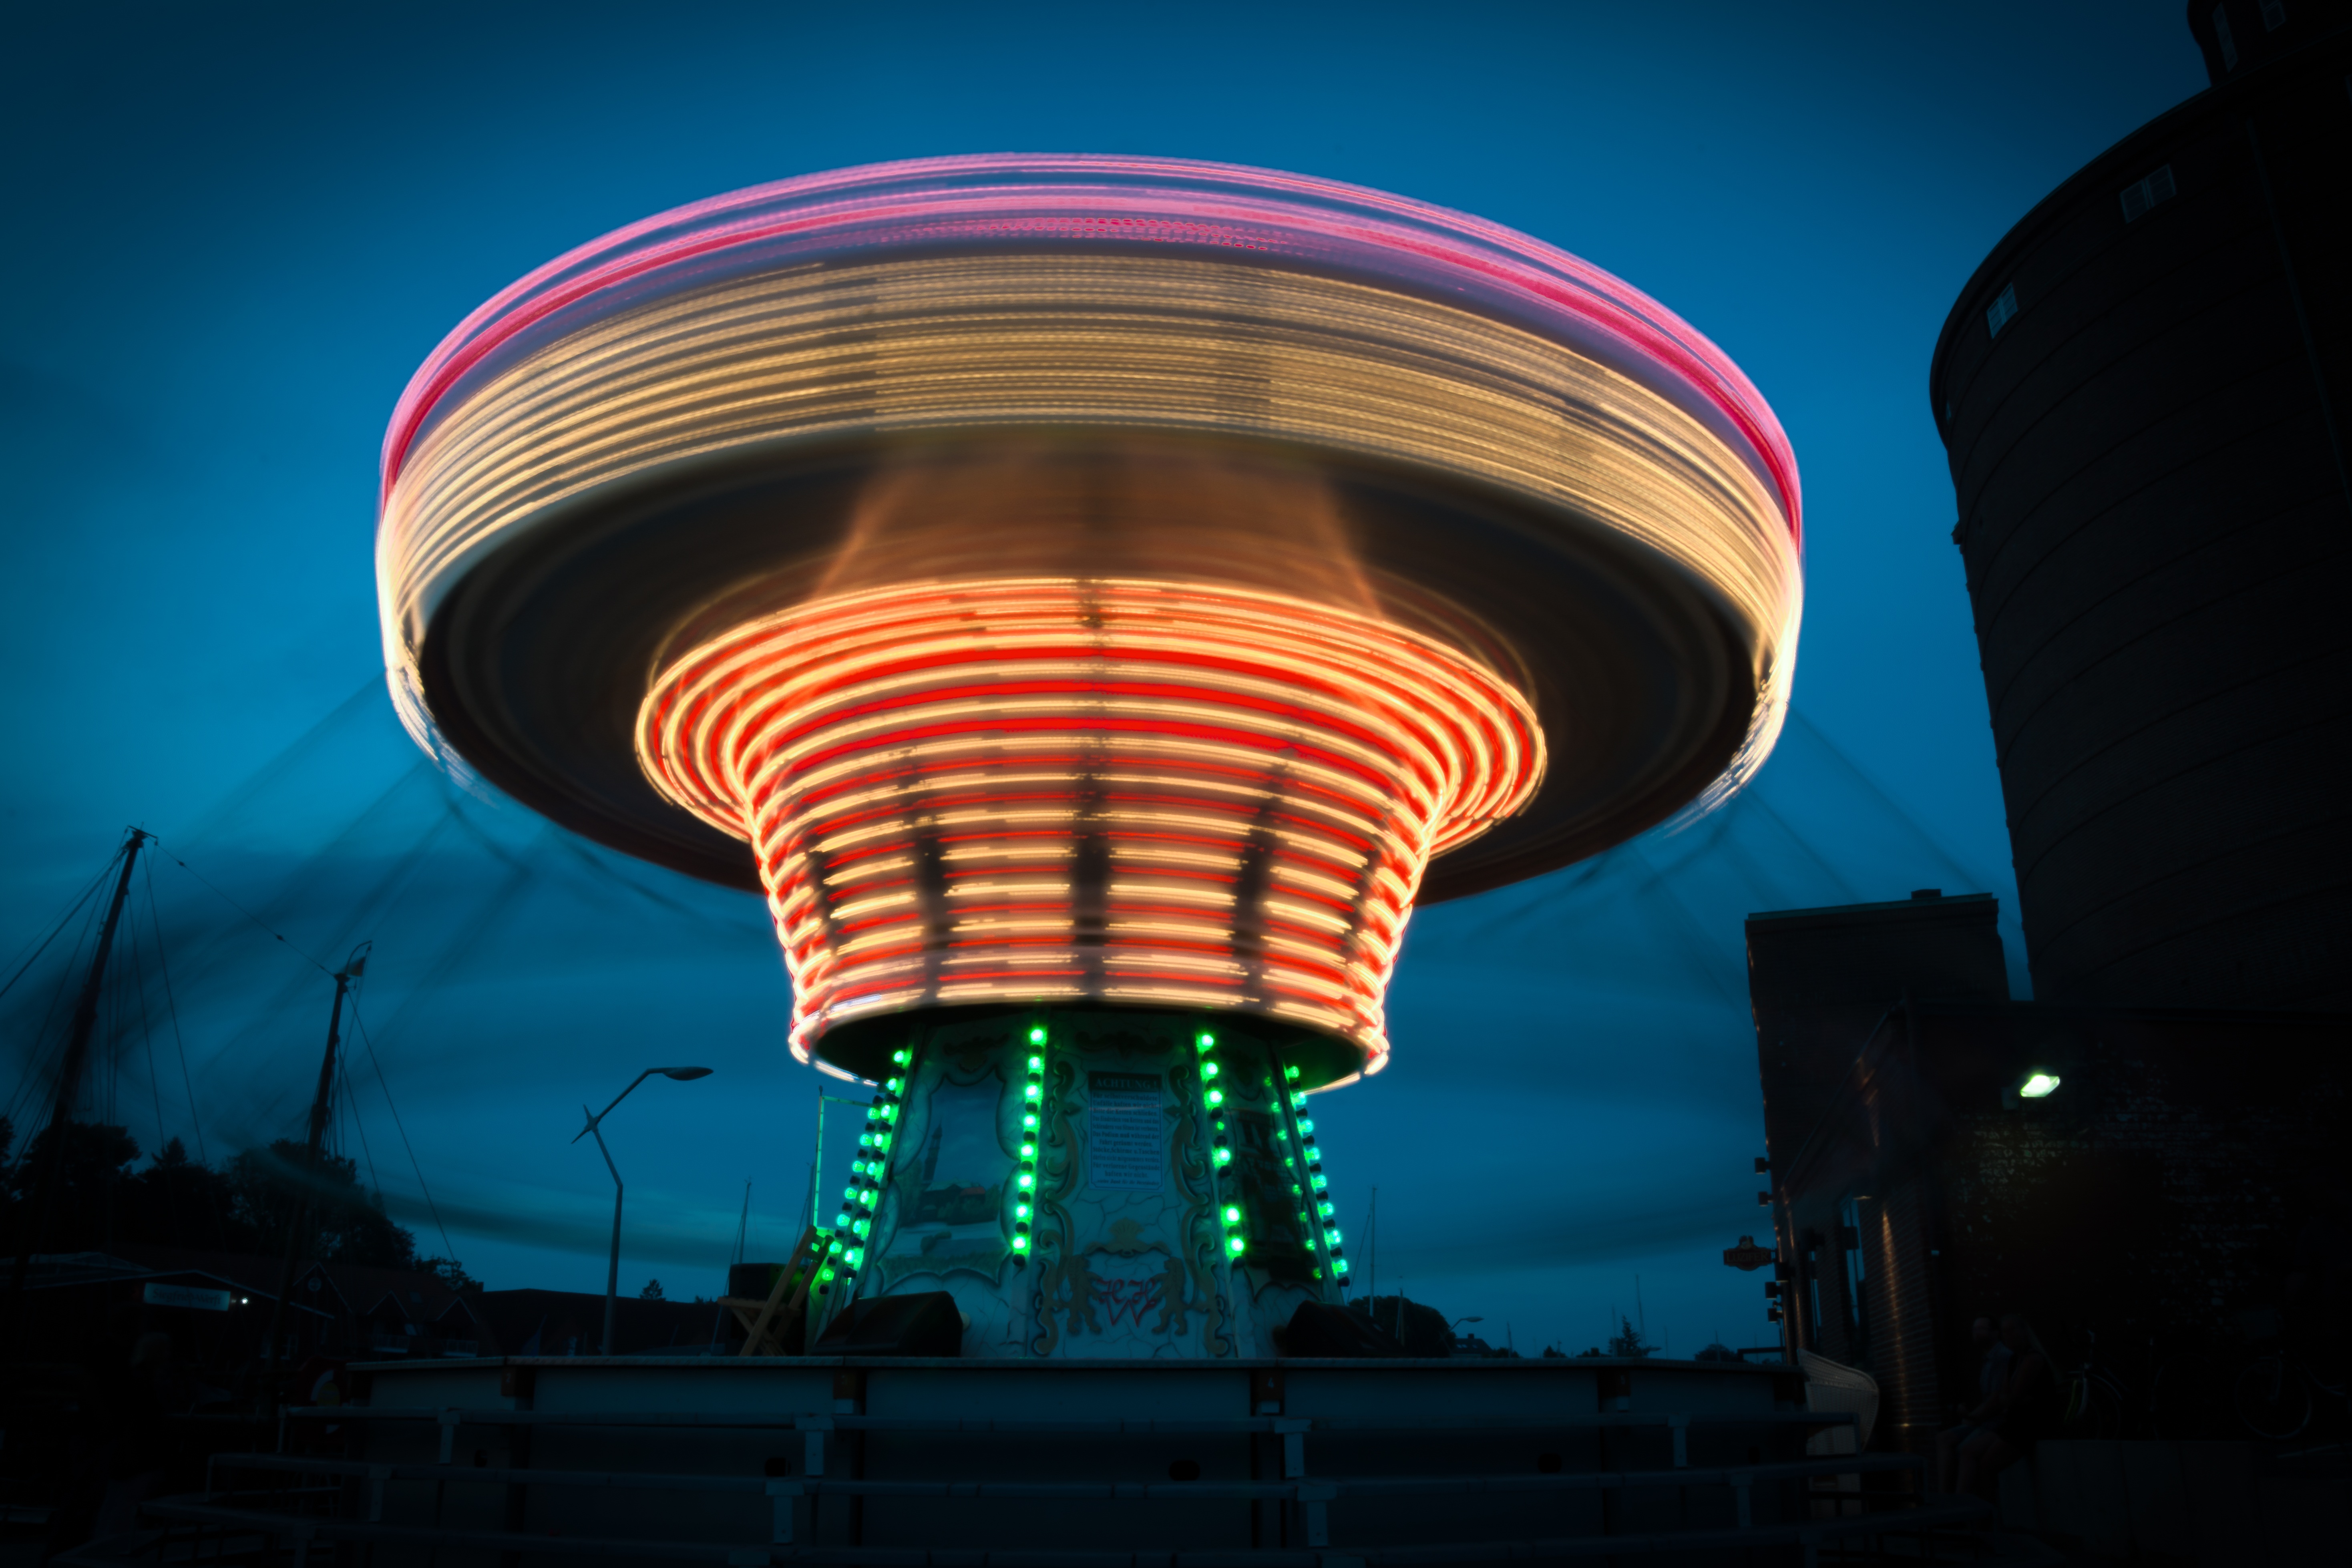
light, structure, night, dark, evening, reflection, color, human, ride, carousel, darkness, movement, lighting, stadium, illuminated, theatre, lights, fun, shape, fair, gloss, oktoberfest, folk festival, gravity, year market, chain carousel, children firmly, atmosphere of earth, sport venue, autumn market, centrifugal force